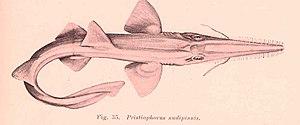
Pristiophorus est le principal genre de la famille des requins-scie.
Le requin-scie à nez court est un requin de la famille des pristioriformes.